History of the Puritans under King Charles I

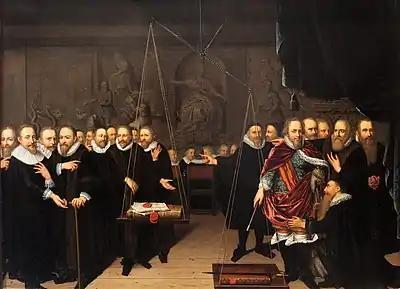
The Synod of Dort, painted in 1721 by the Arminian Abraham van der Eyk. It depicts what many Americans thought about the Synod: the Bible on the Arminian side is outweighed by Calvin's Institutes on the other, along with a sword representing the power of the state.

As a Calvinist, James I of England generally backed his co-religionists in the debate between Calvinists and Arminians. He sent a strong delegation to the 1618–1619 Synod of Dort held in the Dutch Republic, and supported their condemnation of Arminianism as heretical, although he moderated his views when attempting to achieve a Spanish match for his son Charles, Prince of Wales. The English were less precise than their Dutch counterparts in their interpretation of "Arminianism", which allowed James some flexibility.